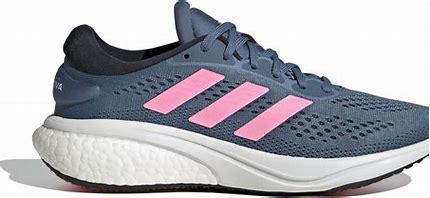
Brand: Adidas
Model: Supernova 2 Lauf